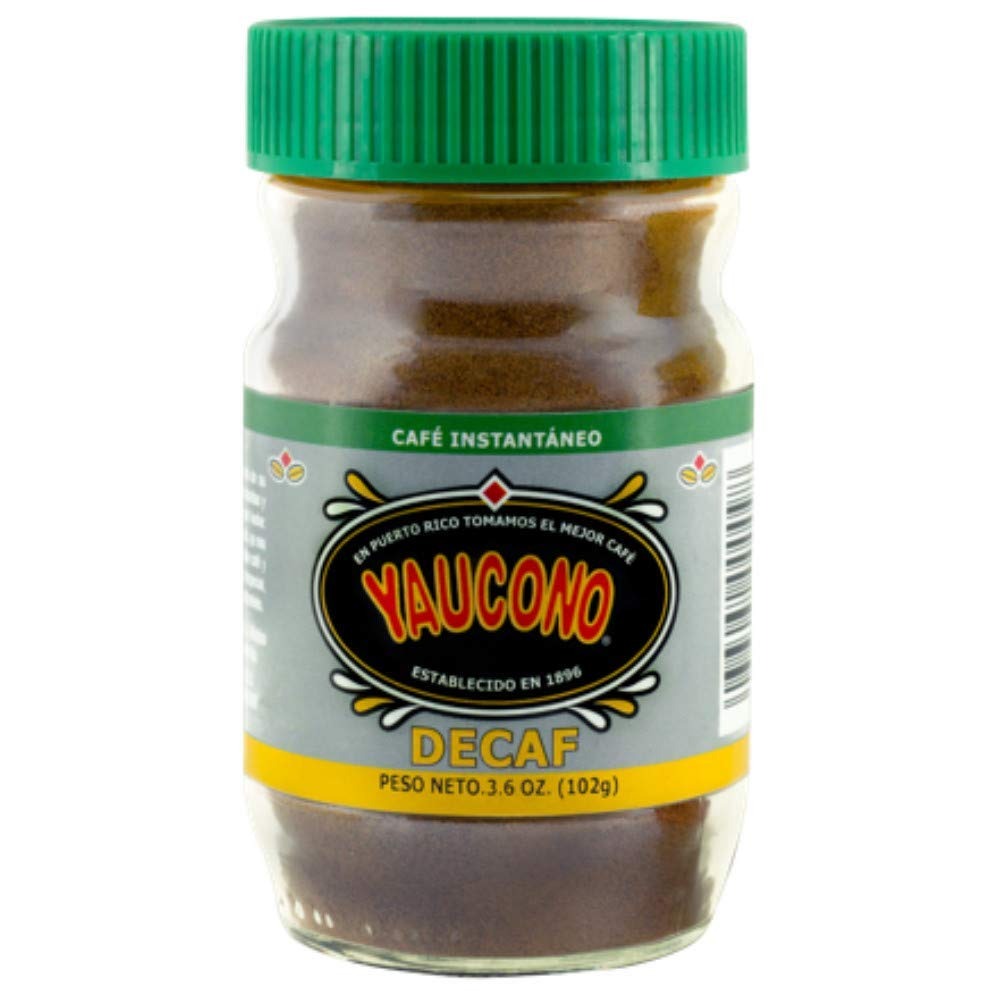
Item Name: Yaucono Instant Decaf Coffee in Glass Jar, 3.6 Ounce (Pack of 1)
Bullet Point 1: One 3.6 oz jar of Yaucono instant decaffeinated coffee
Bullet Point 2: Tasting profile: Medium-tasting roast mixed with prime coffee. Smooth and Balanced
Bullet Point 3: Hand picked beans toasted perfectly and processed to an ultra fine grind giving exquisite taste
Bullet Point 4: The number 1 coffee choice for most Puerto Rican households for decades
Bullet Point 5: “¡Por el gustito yo lo sé, Yaucono es el mejor café!” (One taste and you will know, the best coffee is Yaucono!)
Product Description: <b>ABOUT THE COFFEE</b><br><br><b>Tasting Profile: </b>It has the perfect medium-tasting roast mixed with prime coffee. Balanced flavors; smooth and balanced. Its careful preparation and taste has made it the favorite for generations. Available in regular, decaf, instant and espresso.<br><br>Yaucono is an iconic brand which represents both our coffee culture and tradition. For decades it has been the number #1 coffee of choice for most Puerto Rican households. Smooth and balanced, Yaucono's hand picked beans are toasted to a perfect roast and processed to an ultra fine grind resulting in its exquisite taste.<br><br><b>ABOUT THE BRAND</b><br><br>Since the peninsular Miguel Ruiz arrived in Puerto Rico in 1896 the history of Yaucono was being written. It is a story with its difficulties and its threads of glory. After a decline in exports and an increase in the production costs, by 1910 Puerto Rican coffee had regained most of its traditional European markets. It was then when Don Miguel brought his nephew Tiburcio Jiménez from Spain to work with him at the rudimentary roasting he established in Miramar, in the capital city of San Juan.<br>From then on, Yaucono grew to be an iconic brand; one which represents our coffee culture and tradition. This is the coffee that has been in every Puerto Rican household, and continues to be preferred by customers. This is why Don Quique used to sing, and we all still sing: “¡Por el gustito yo lo sé, Yaucono es el mejor café!” (One taste and you will know, the best coffee is Yaucono!)
Value: 3.6
Unit: Ounce

Price: 4.78